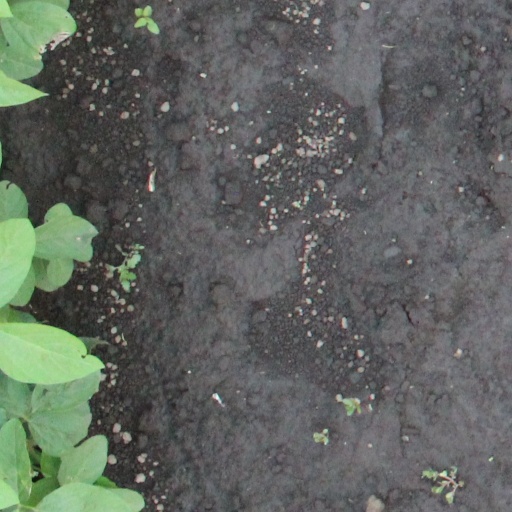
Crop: soybean